Gharbia Governorate

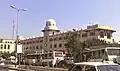
Tanta Railway Station

Agriculture is the most significant economic activity in the governorate. The total cultivated area reached 735,992 feddans in 2021, distributed as follows: 647,163 feddans for crops (producing 5,423,038 tons), 61,744 feddans for vegetables, 26,683 feddans for fruit trees, 376 feddans for date palms, and 26 feddans for timber trees. Other statistics indicate that the planted area was 359.81 thousand feddans, with a total cropped area of 726.36 thousand feddans, compared to 398 thousand feddans in 1996.